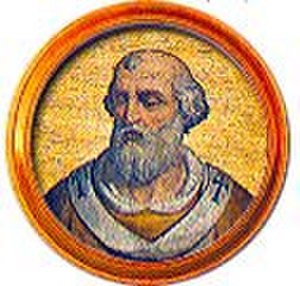
Stefan (valgt pave)
Stefan var en romersk præst, der blev valgt til pave i d. 23. marts 752 for at efterfølge Pave Zacharias. Han døde af et slagtilfælde d. 26. marts, inden han nåede at blive ordineret biskop. I 745 havde Zacharias gjort ham til kardinalpresbyter med titlen af San Crisogono. Det er den samme titel som kardinal Frederick af Lorraine modtog, der senere blev udnævnt til Pave Stefan 9.